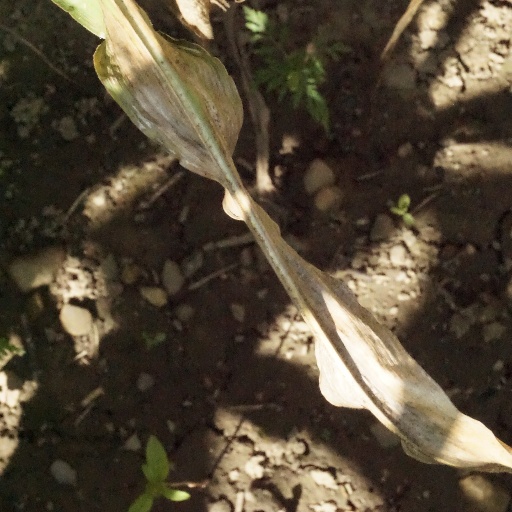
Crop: maize; corn